Belo Monte Dam

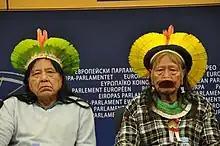
Chief Raoni opposing the Belo Monte Dam at a press conference

The Belo Monte Dam (AHE Belo Monte) is a complex of three dams, numerous dykes and a series of canals in order to supply two different power stations with water. The Pimental Dam on the Xingu would be tall; long and have a structural volume of . It would create the Calha Do Xingu Reservoir which would have a normal capacity of and surface area of . The dam would support a power station and its spillway would serve as the complex's principal spillway with 17 floodgates and a maximum discharge. The dam's reservoir would also divert water into two long canals. These canals would supply water to the Dos Canais Reservoir, which is created within the "Big Bend" by the main dam, Belo Monte, a series of 28 dykes around the reservoir's perimeter and the Bela Vista Dam which lies on the Dos Canais Reservoir's eastern perimeter. The Belo Monte Dam would support the main power station in the complex. The power station was to have twenty vertical Francis turbines listed at 550 MW (max 560 MW). Supplying each turbine with water is a , diameter penstock, affording an average of of hydraulic head. The Pimental Dam's power station was to have seven Kaplan bulb turbines, each rated at 25.9 MW and with of hydraulic head. Later the unit count was decreased by using more powerful units (see next section).